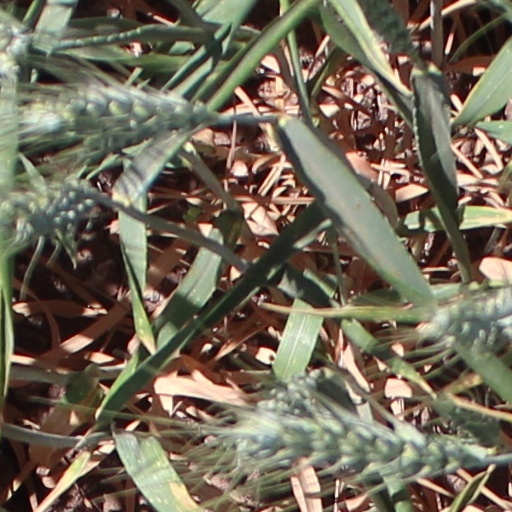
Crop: wheat